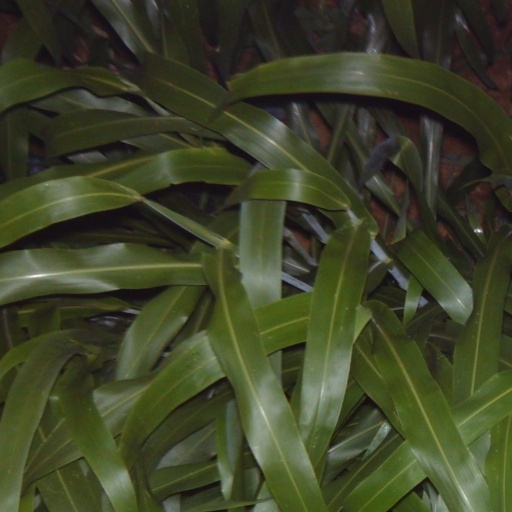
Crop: sorghum